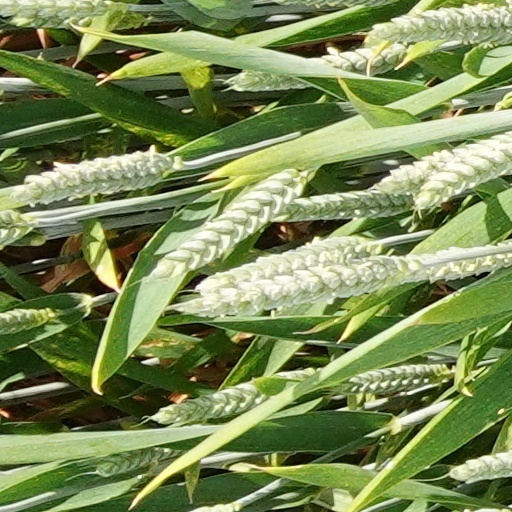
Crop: wheat